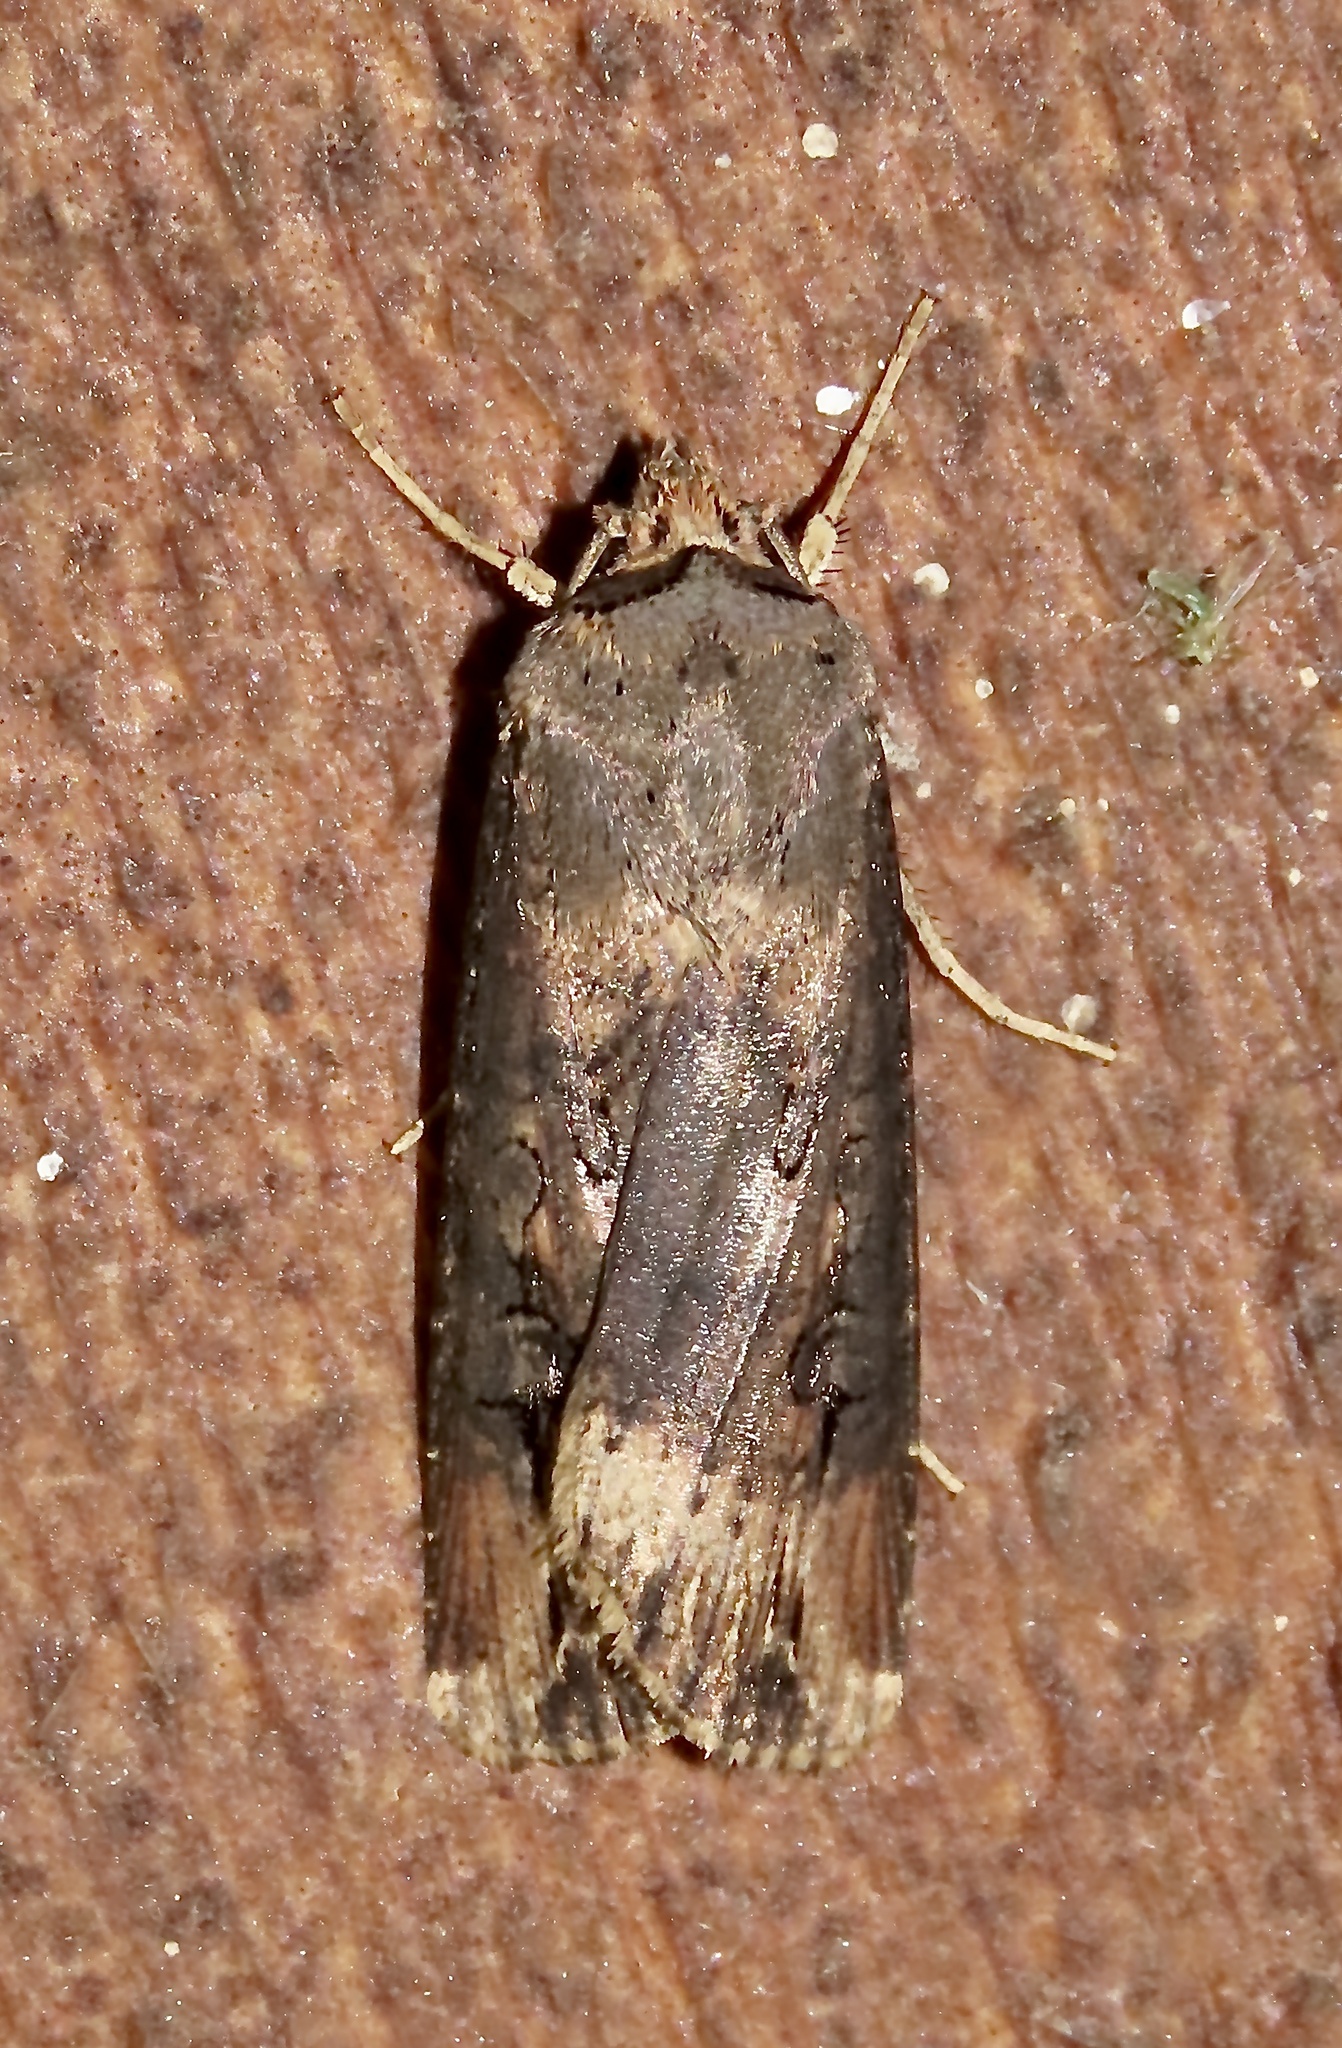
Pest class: cutworms